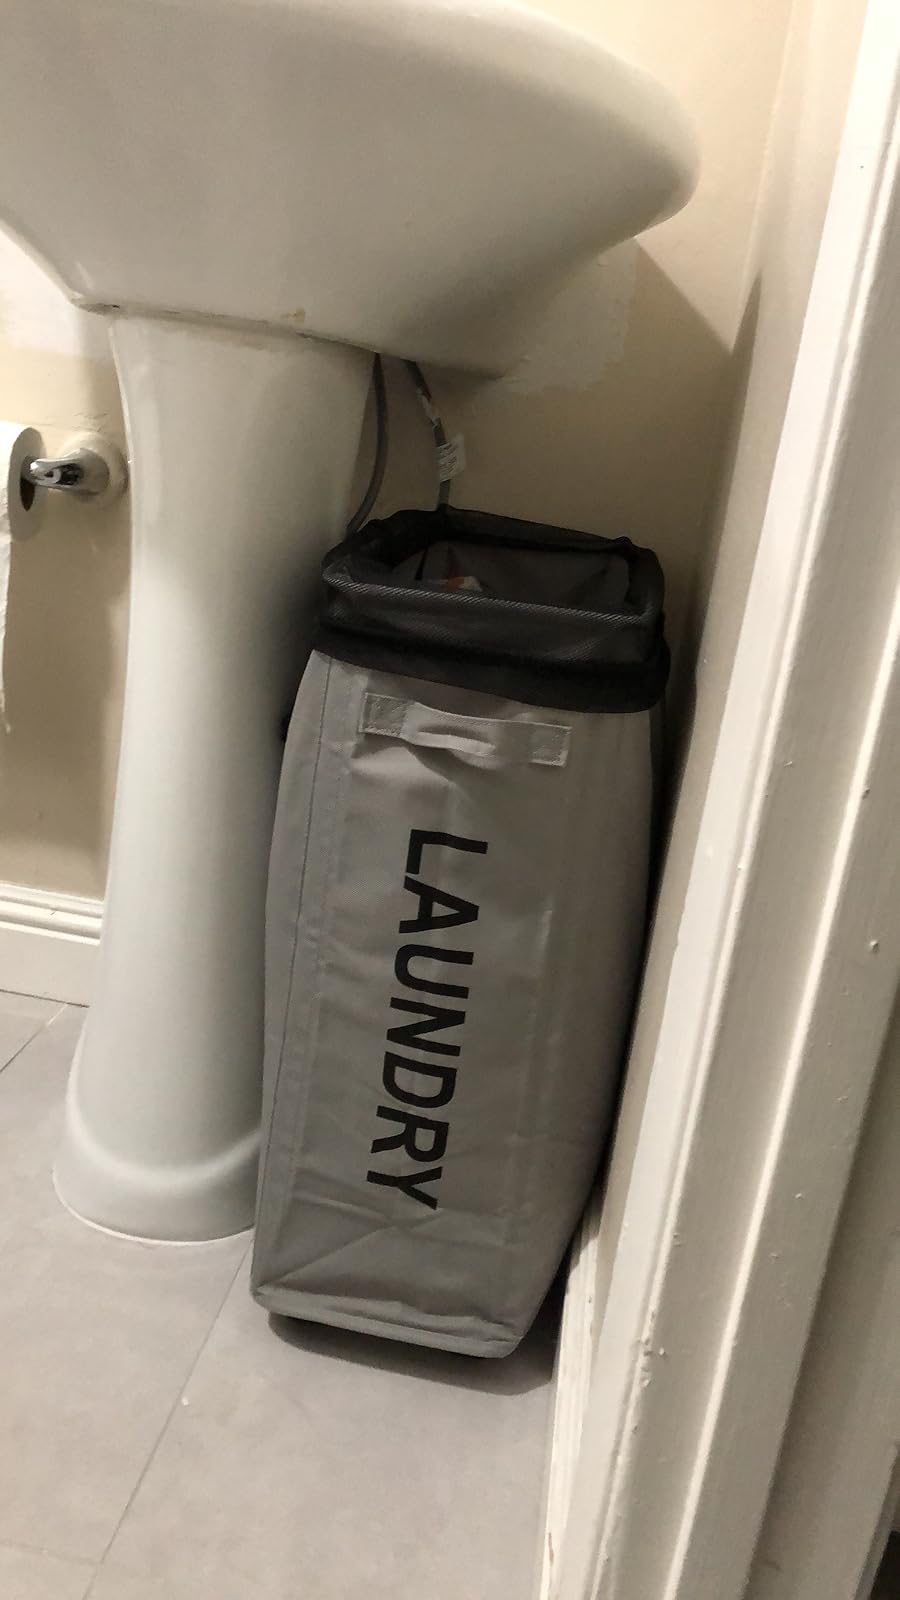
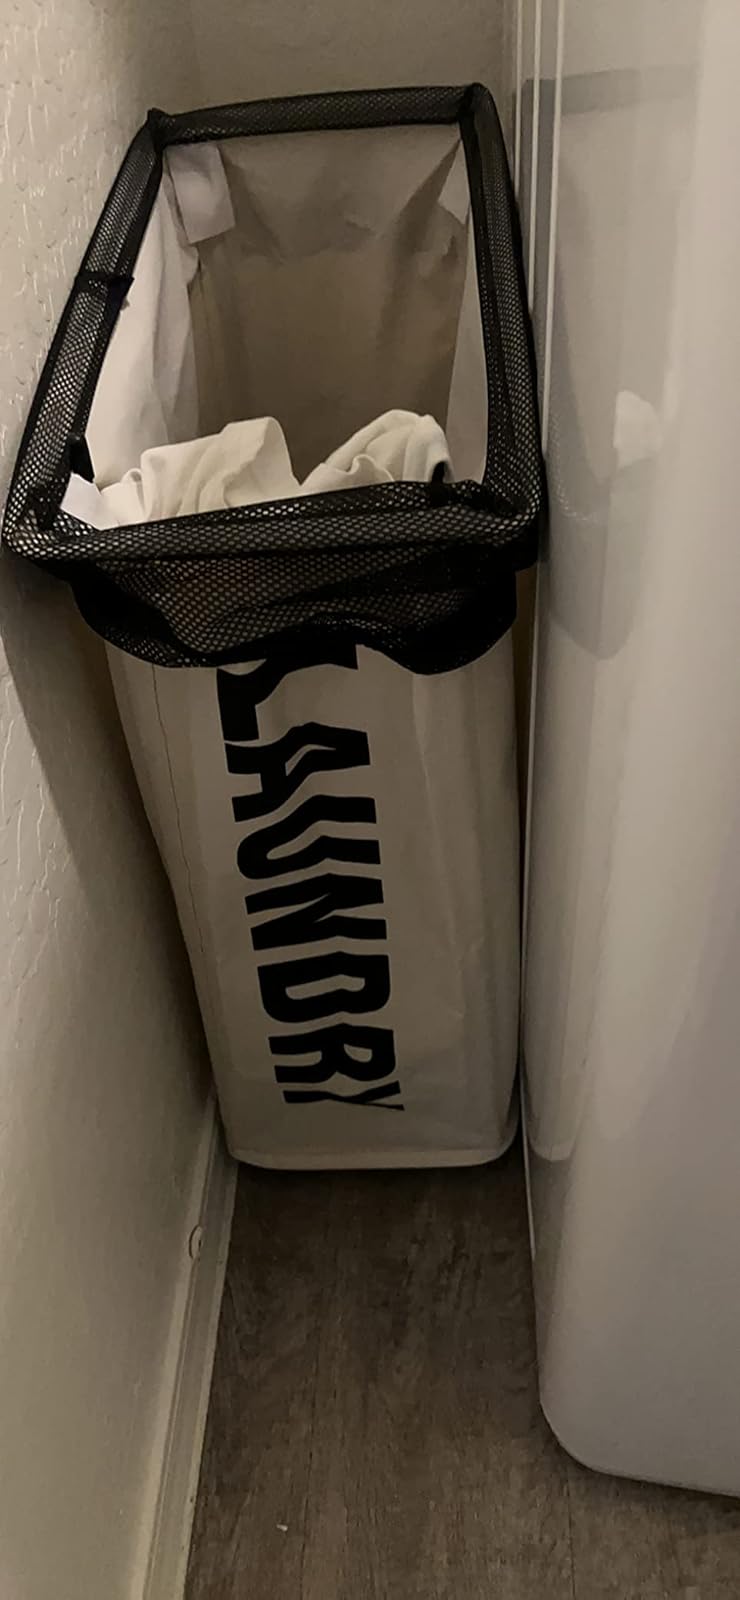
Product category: items_hamper
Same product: no